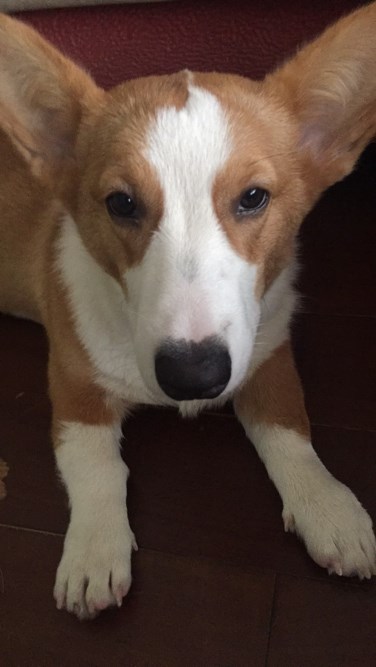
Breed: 2909-n000116-Cardigan